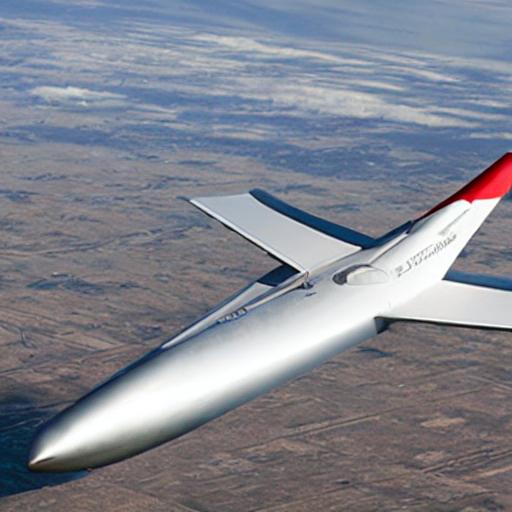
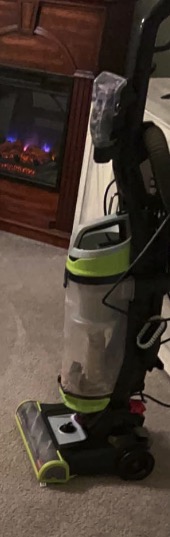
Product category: items_vacuum
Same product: no